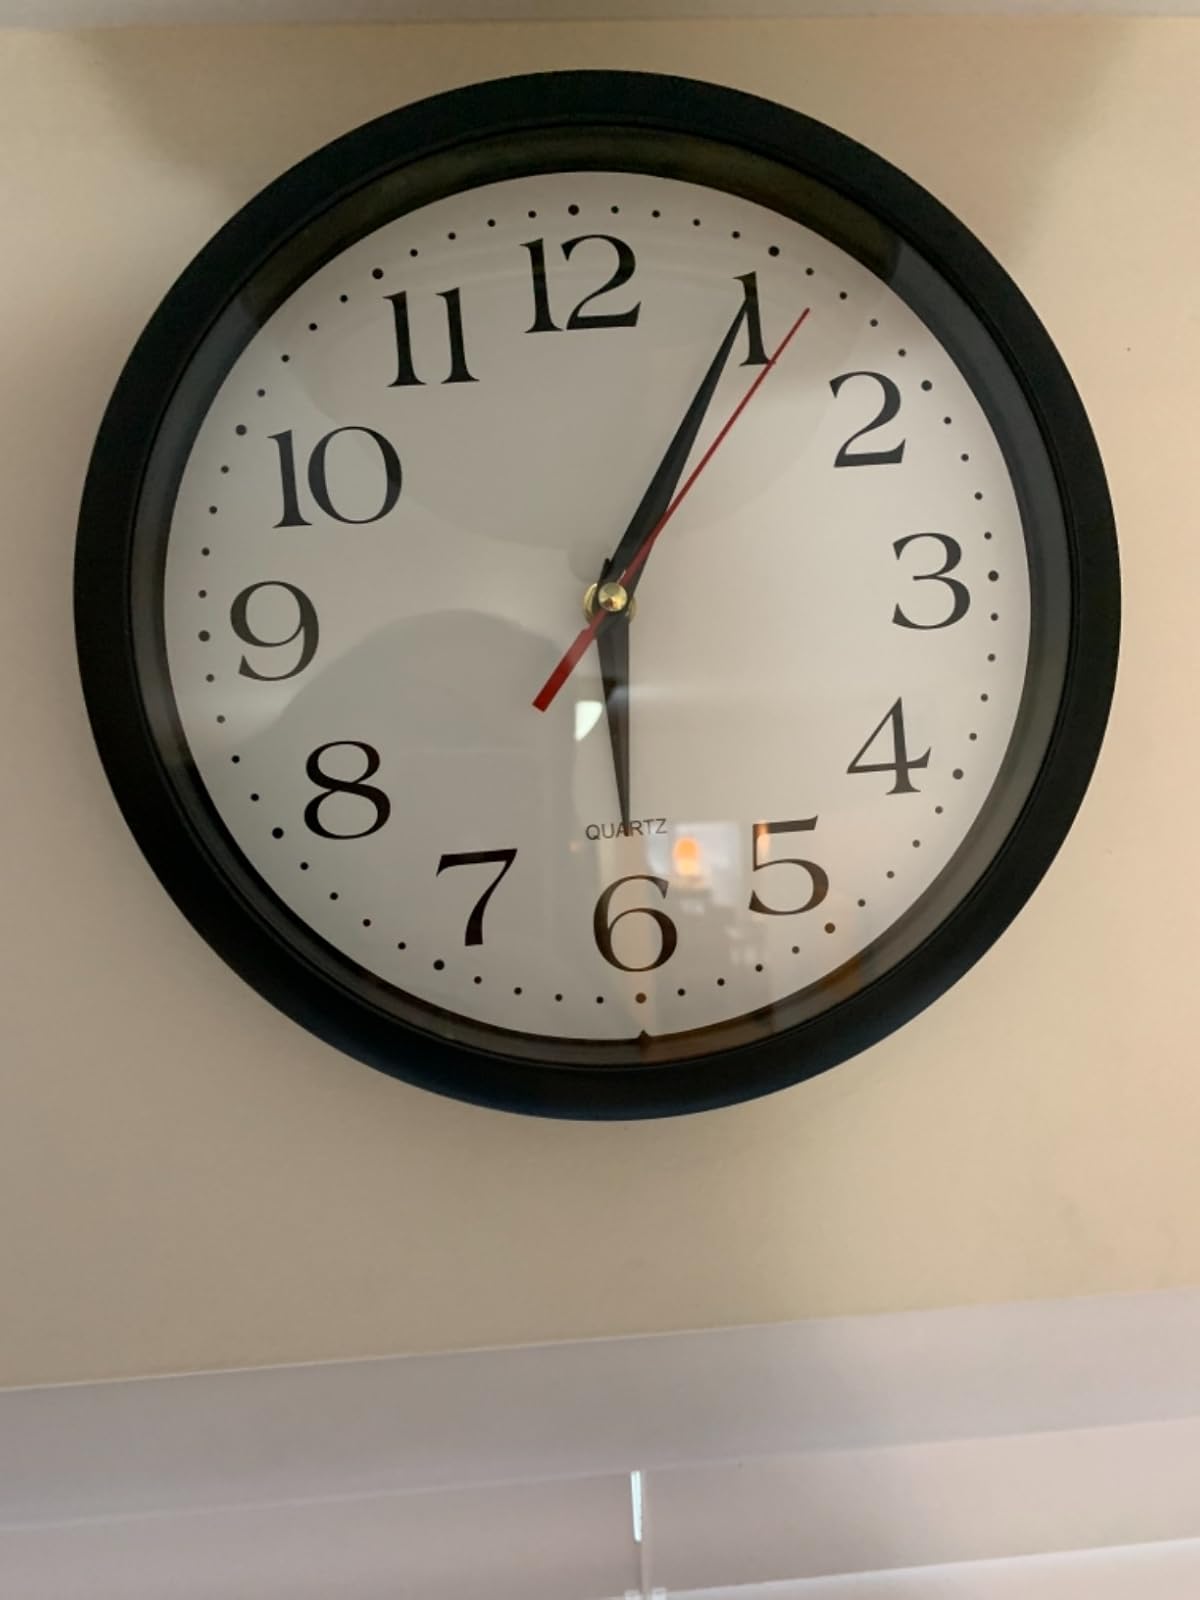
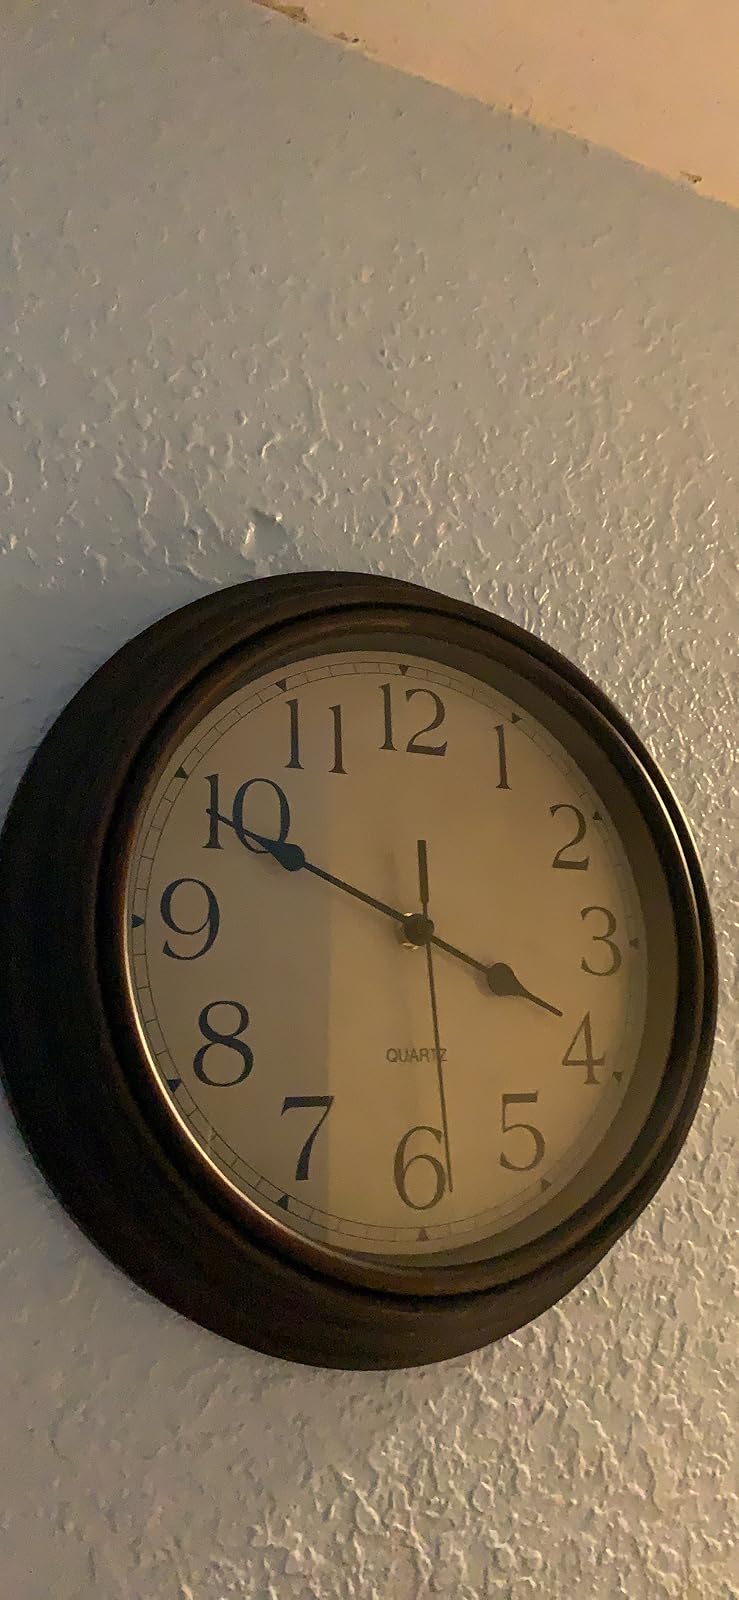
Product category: clock
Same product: no